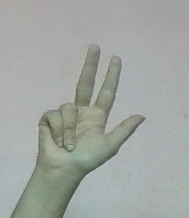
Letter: al